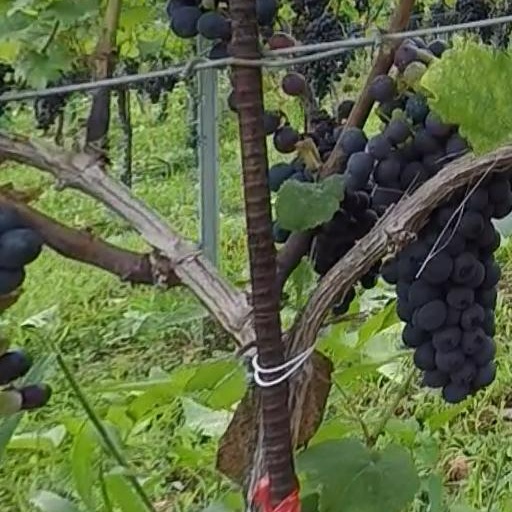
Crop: grape